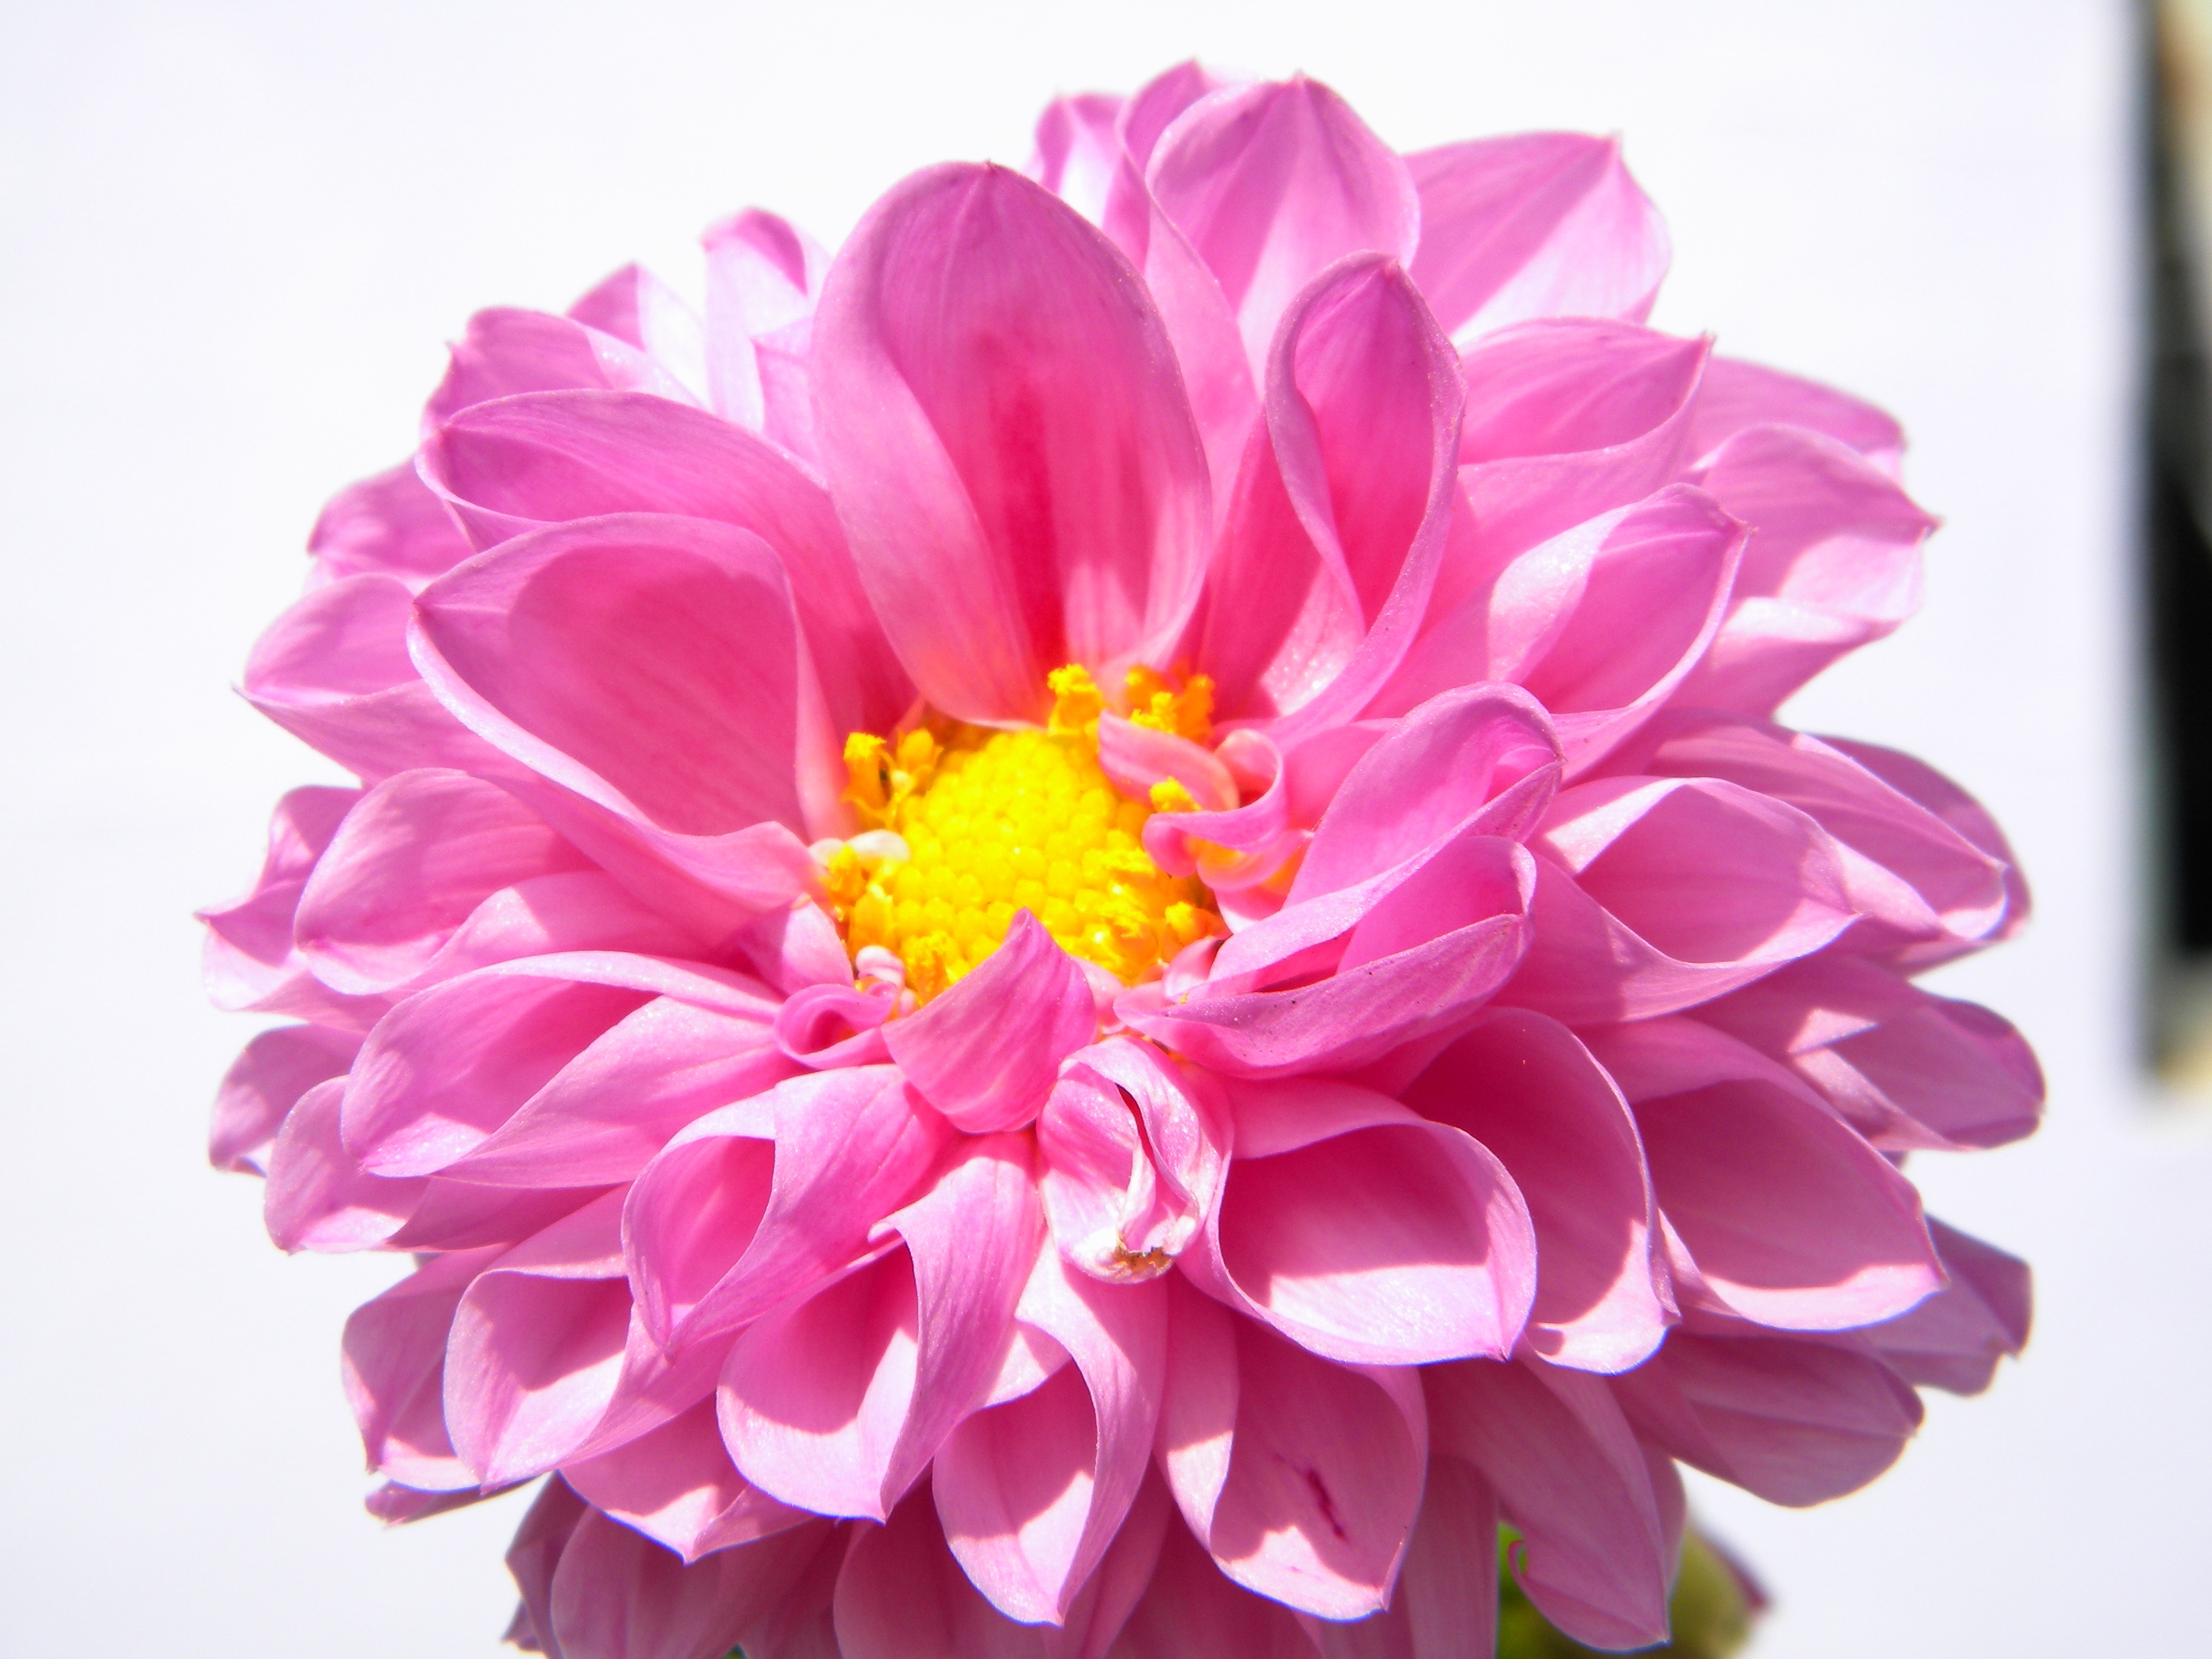
nature, plant, flower, petal, pink, dahlia, sunny, rosa, details, peony, flowering plant, daisy family, cut flowers, land plant, chrysanths